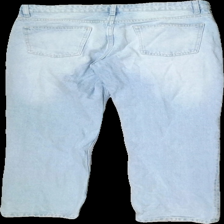
View: back
Type: Jeans
Category: Ladies
Brand: Missing
Colors: Blue
Material: 100% Cotton
Cut: Regular
Season: All
Trend: Denim
Price range: 100-150
Recommended usage: Reuse
Description: blue  straightled jeans